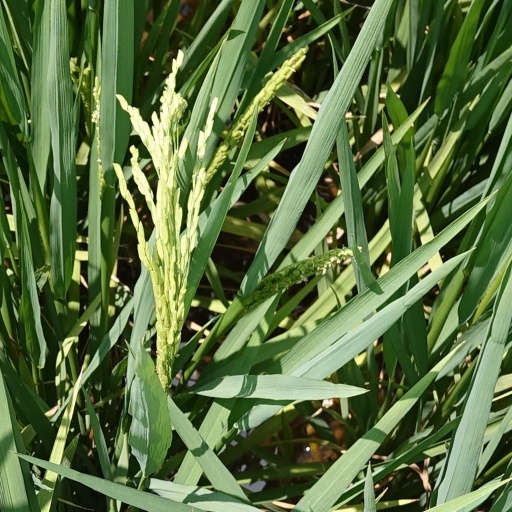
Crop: rice